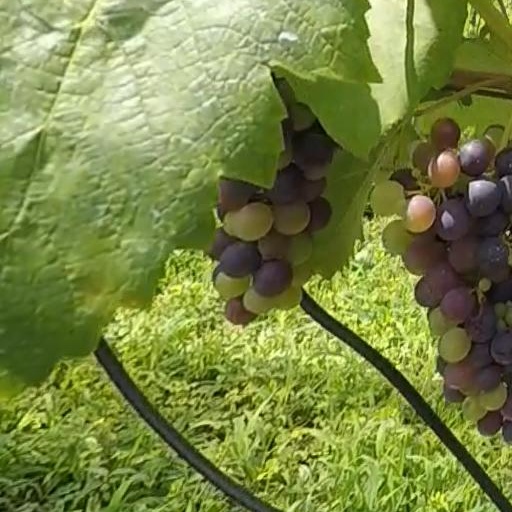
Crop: grape